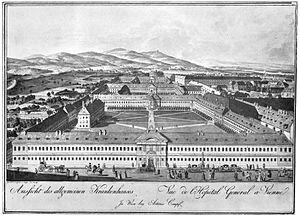
10 - 11 août, France : le cardinal de Rohan rencontre Mᵐᵉ de la Motte. Début de l'Affaire du collier de la reine.
1784 est une année bissextile commençant un jeudi.